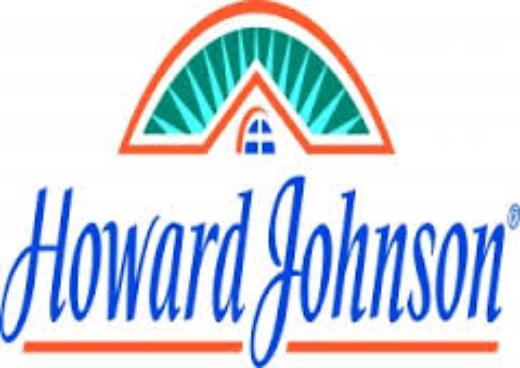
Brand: Howard Johnson's
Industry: Others